Tell al-Hawa

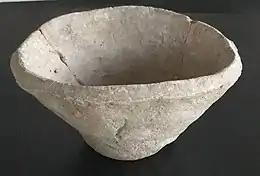
Uruk period beveled rim bowl

Tell al-Hawa consists of a 20 hectare upper town (Acropolis) rising 30 meters above the plain and an 80 hectare lower town which includes multiple small mounds, together having an area of about 100 hectares. The Acropolis is about 6 hectares in area and is disturbed by recent cuts and a modern cemetery with 300 marked graves. A partly graveled strip of road cuts into the south slope of the main mound. The site was first mentioned (as Tall Howa) by James Silk Buckingham in the early 1800s. Sir Aurel Stein noted the large size of the site during his aerial survey of the area in 1938.